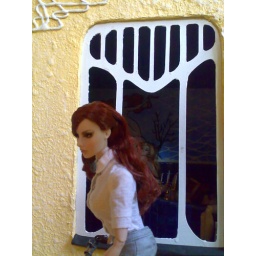
Emilia's Agnes walking by the window